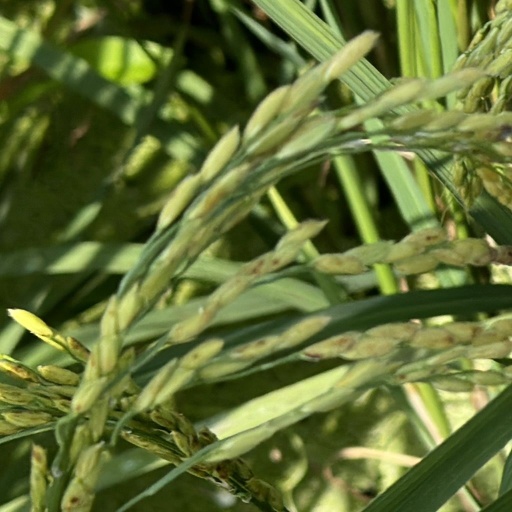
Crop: rice